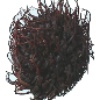
Label: Rambutan 1